Francis Blundell (MP for Ormskirk)

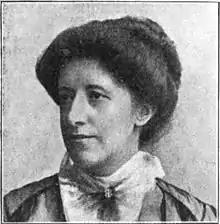

Born at Crosby, his father Colonel Francis Nicholas Blundell (1853–1884) was a scion of the prominent Lancashire Roman Catholic land-owning family. His mother, Mary "née" Sweetman, of Killiney, County Dublin was an author who wrote a number of novels about country life under the pen name of M. E. Francis.